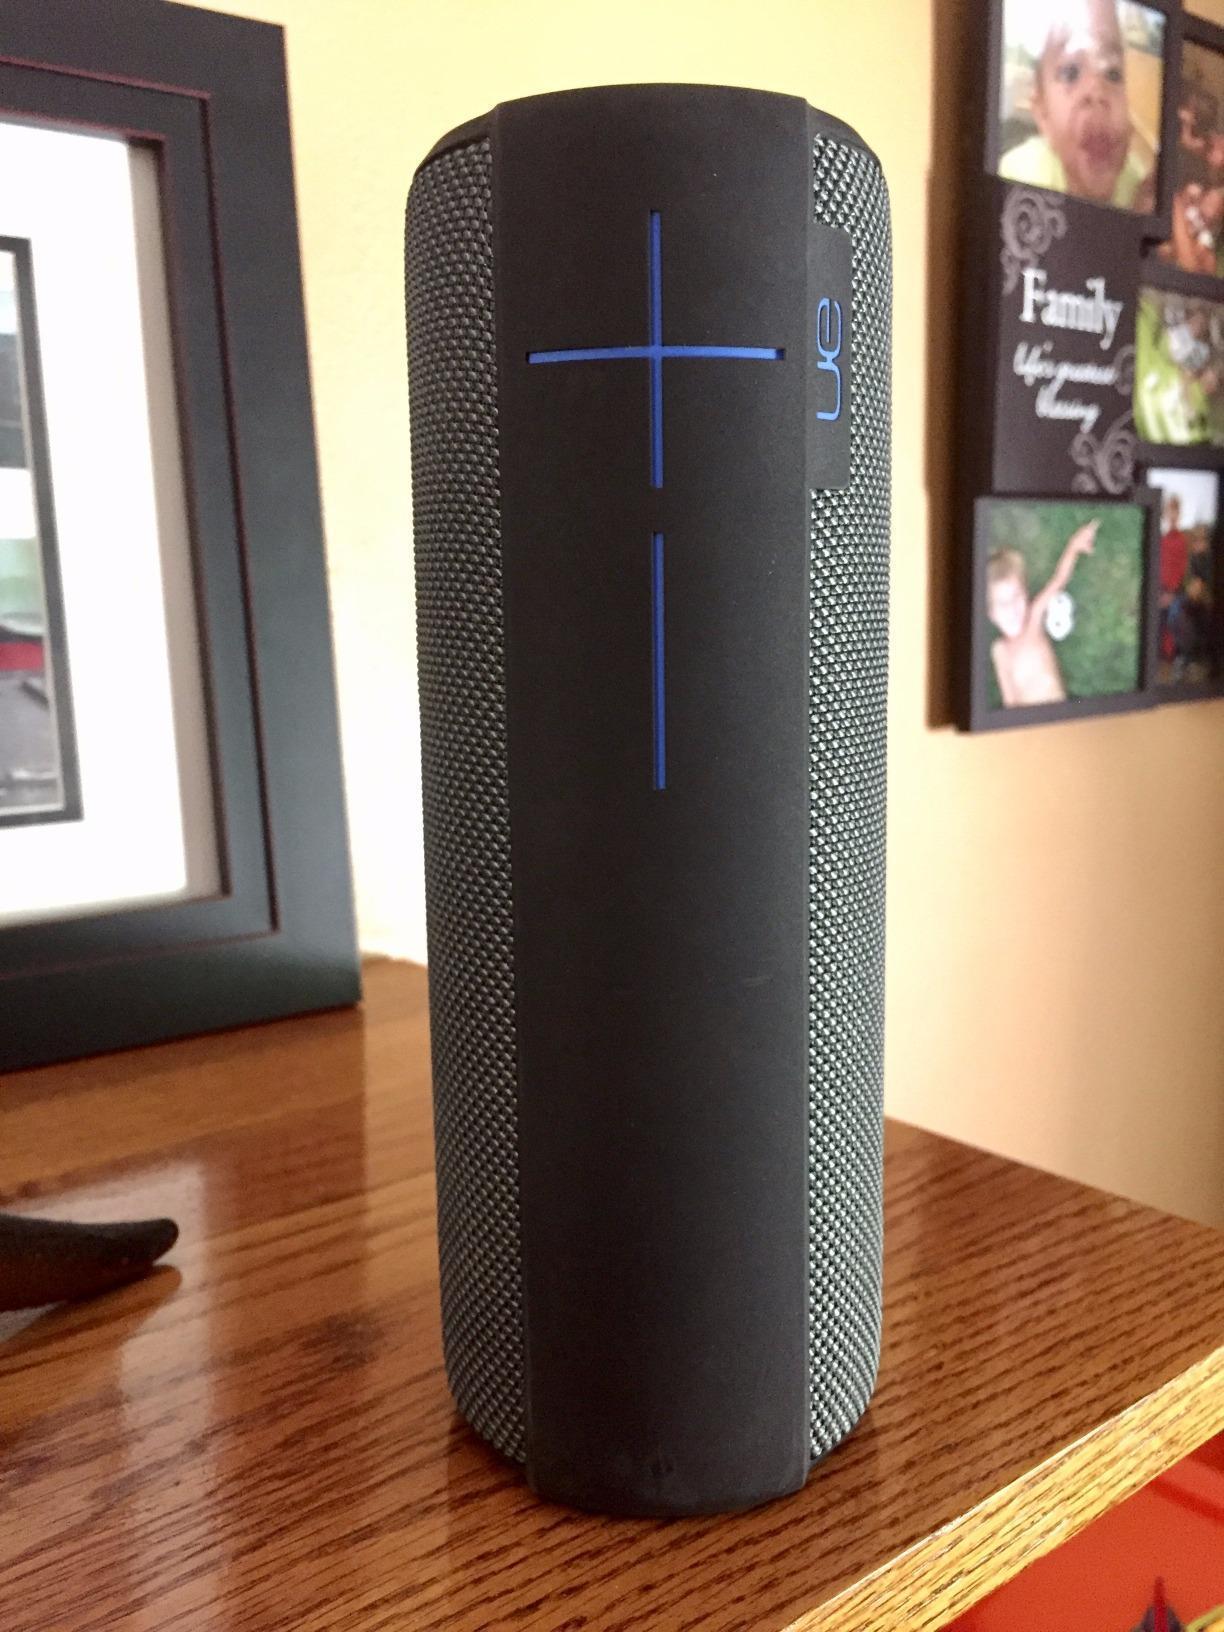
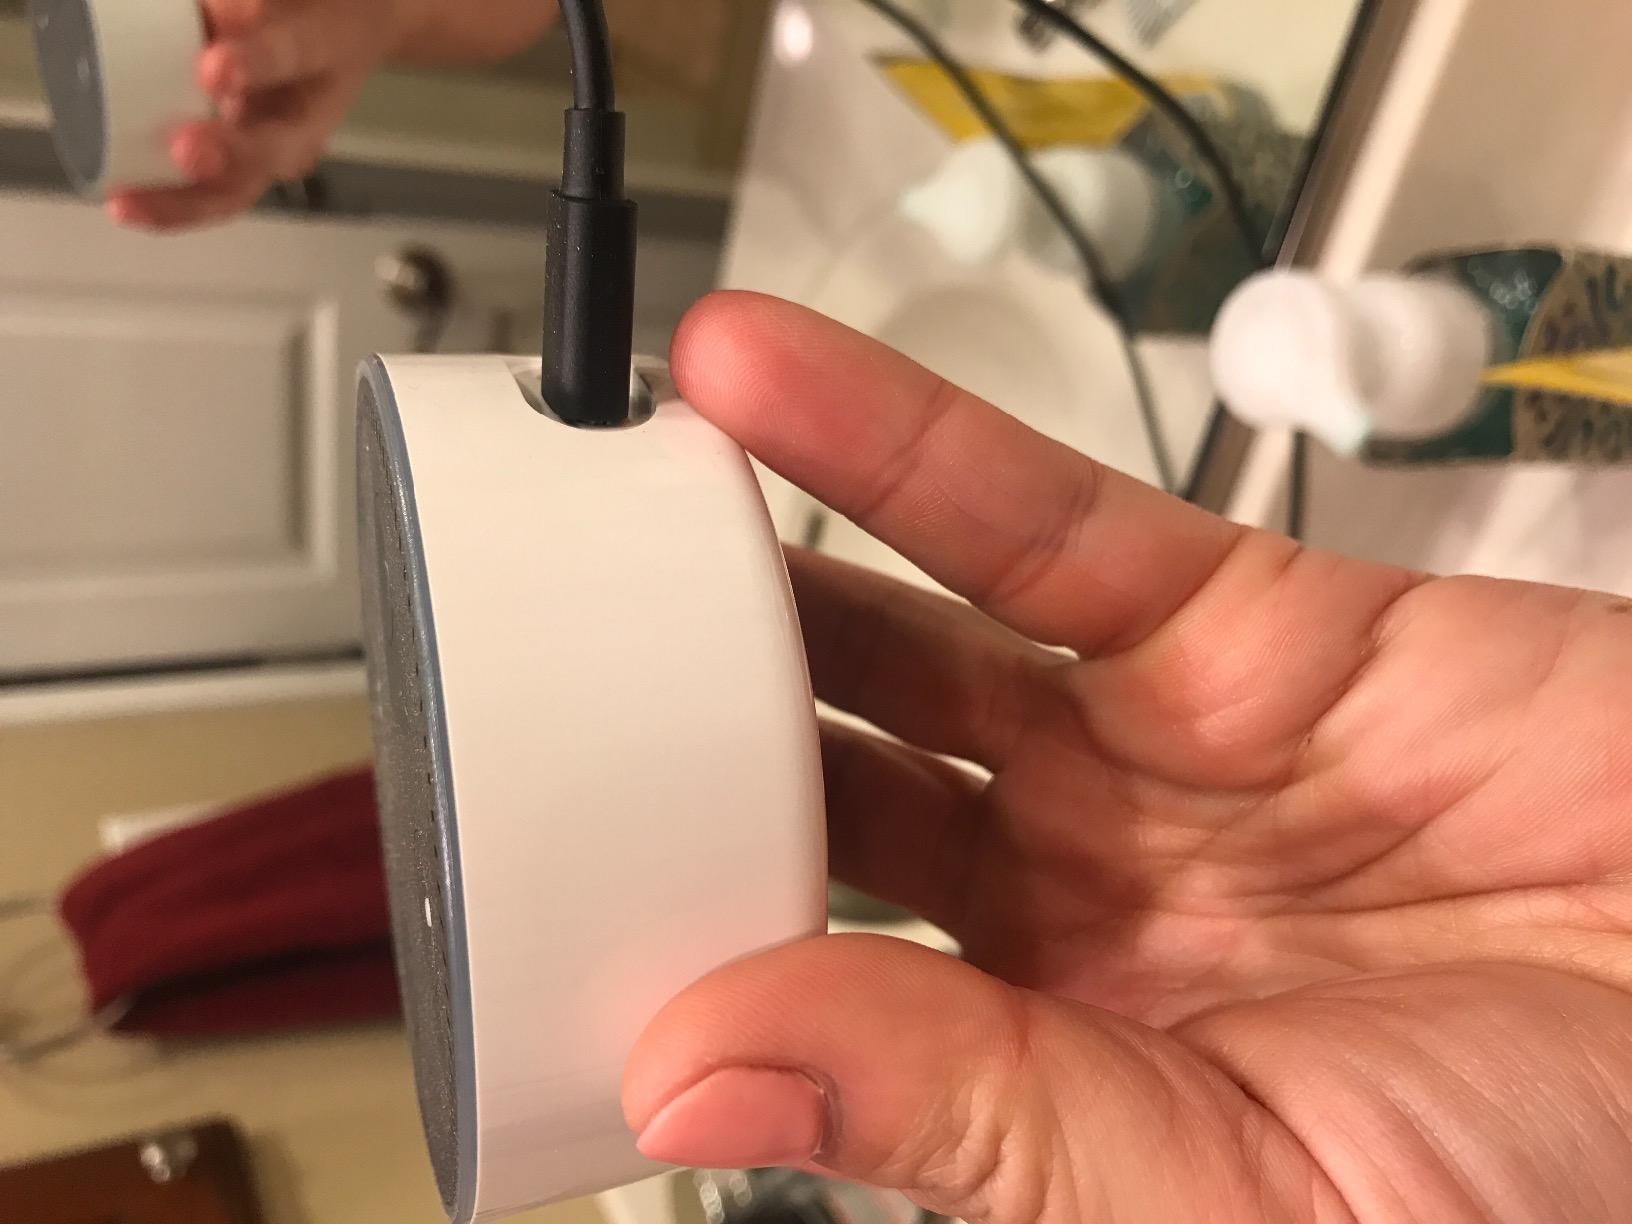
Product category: speaker
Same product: no